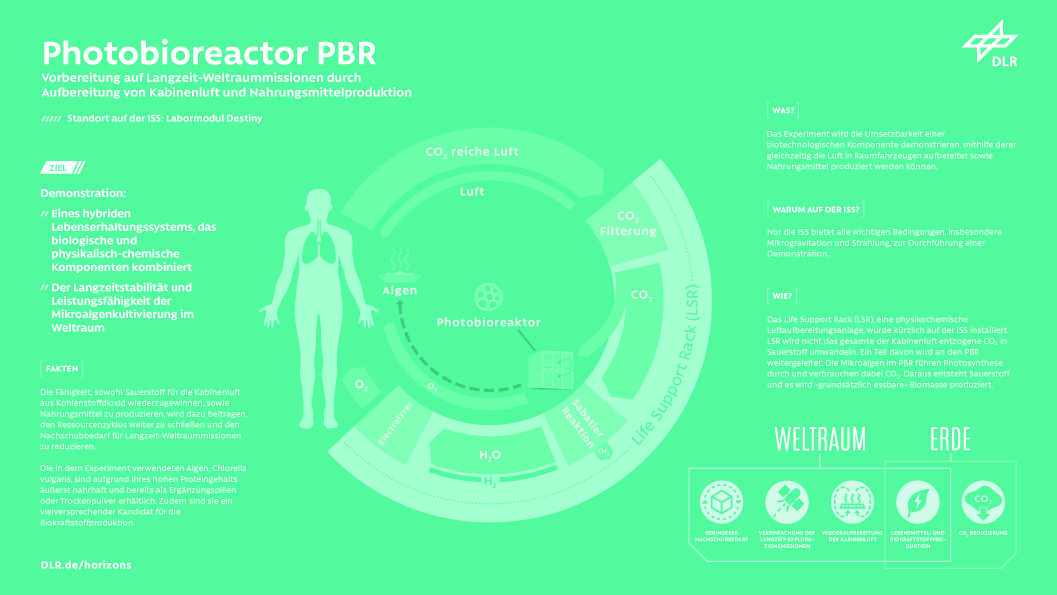
Aus Kohlenstoffdioxid wird Sauerstoff Damit Astronauten im Weltall überleben können, müssen alle Ressourcen bereitstehen, die zum Leben nötig sind. Herkömmliche Lebenserhaltungssysteme verwenden hierzu physikalisch-chemische Prozesse und sind auf regelmäßige Nachschublieferungen angewiesen. Weil die Astronauten bei großen Explorationsmissionen jedoch nicht unbegrenzt
Specialty: pharma-process
Image credit: DLR_de